Banteer railway station

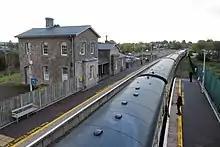
Banteer Railway Station

Banteer railway station is a station on the Mallow to Tralee railway line and serves the village of Banteer in County Cork, Ireland. It is the next adjacent station to Kanturk, County Cork.